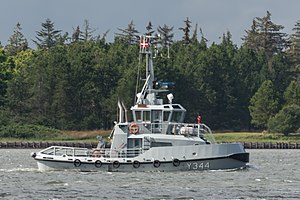
Arvak-klassen
HDMS Arvak (Y344)
HDMS Arvak (Y344)
Arvak-klassen fungerer som slæbebåde og stationsfartøjer i Søværnets tjeneste.